List of Arsenal F.C. records and statistics

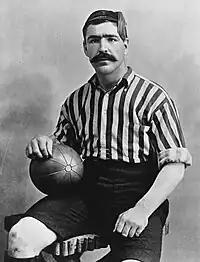
A black-and-white photograph of footballer Caesar Jenkyns, wearing a vertically stripped shirt.

At 17 years and 75 days, Theo Walcott became the youngest player to earn an England cap, against Hungary on 30 May 2006.